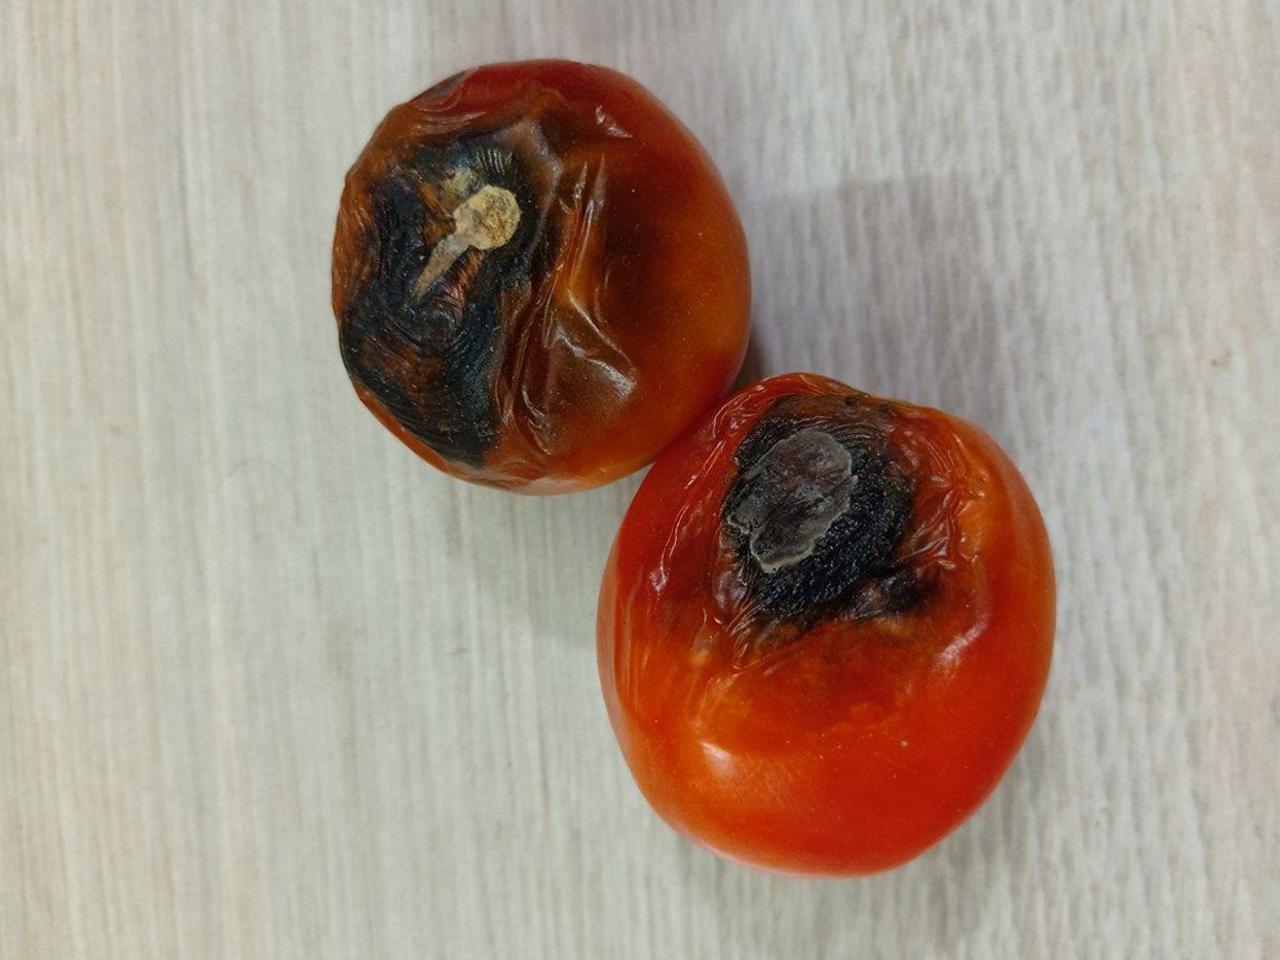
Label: Rotten